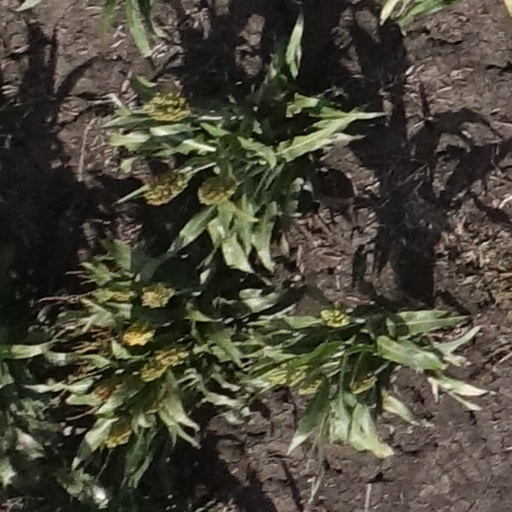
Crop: sorghum